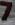
Number: 7